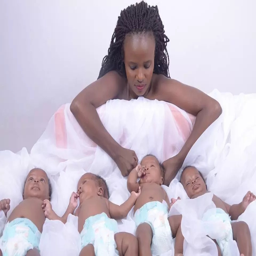
video of all grown girls born at ago that will melt your heart